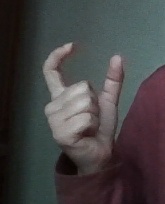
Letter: nun